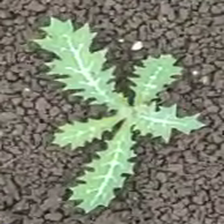
Weed species: Bilayat_(Mexicana_Argemone)